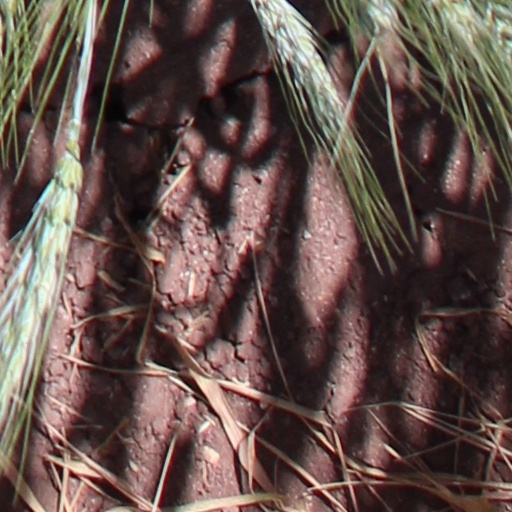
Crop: wheat